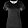
Label: T - shirt / top